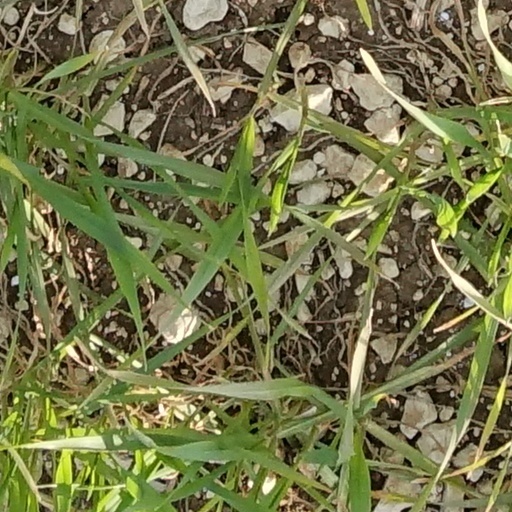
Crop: wheat